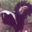
Label: skunk